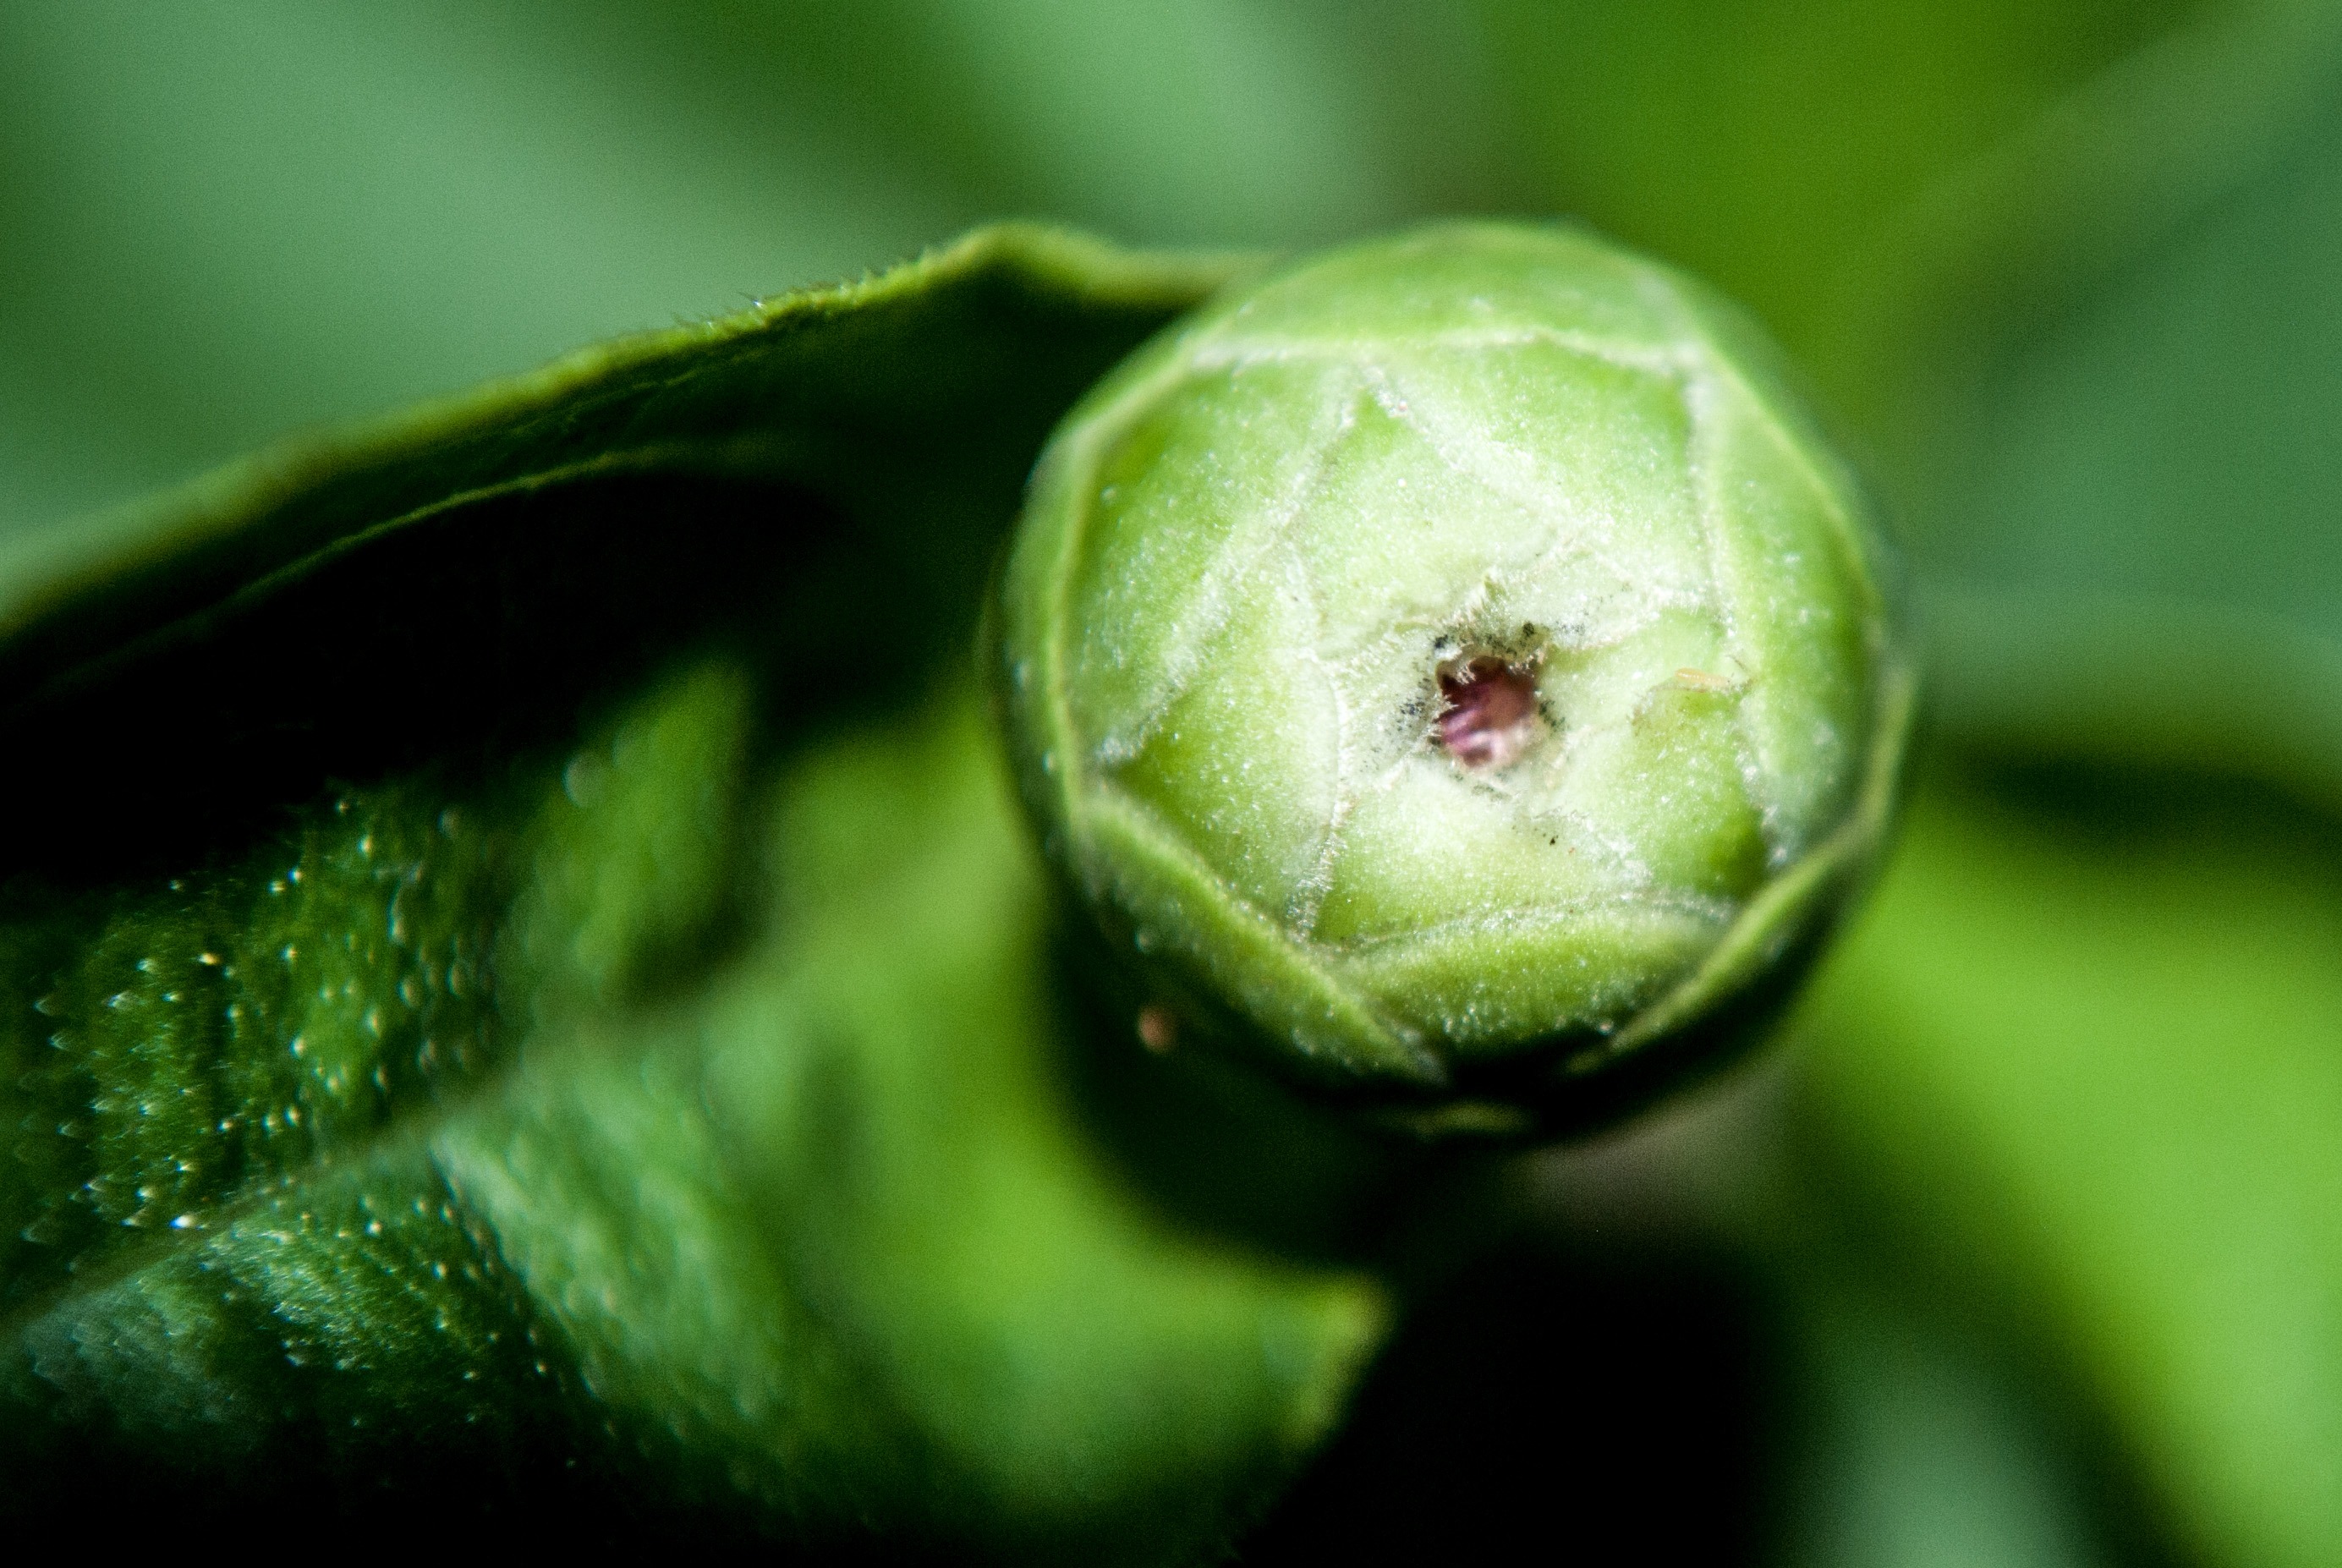
nature, plant, photography, leaf, flower, food, green, produce, insect, botany, garden, flora, fauna, sprout, close up, bud, macro photography, flowering plant, the flower bud, plant stem, land plant